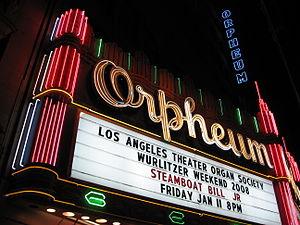
Last Action Hero ou Le Dernier des héros au Québec est un film américain de John McTiernan, sorti en 1993.